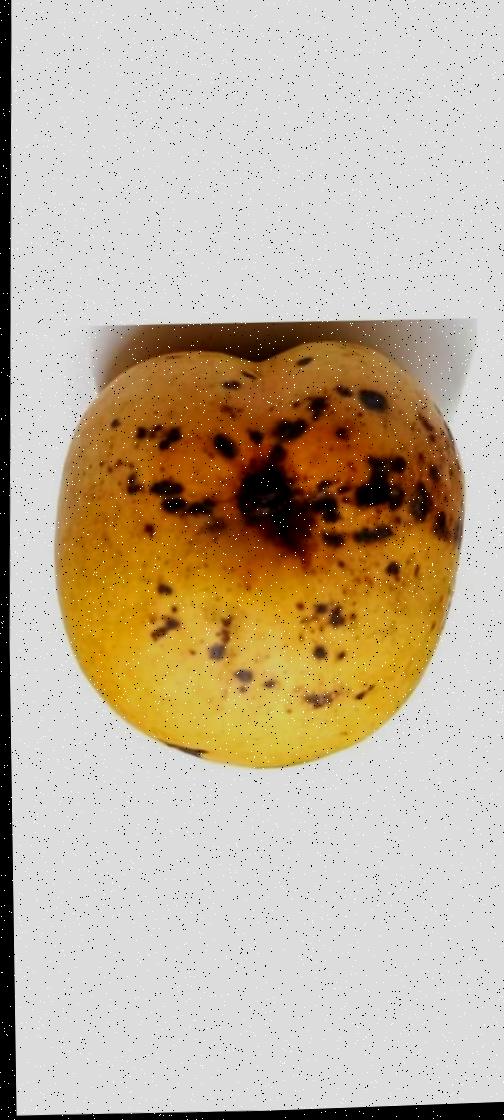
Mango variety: Bari-11